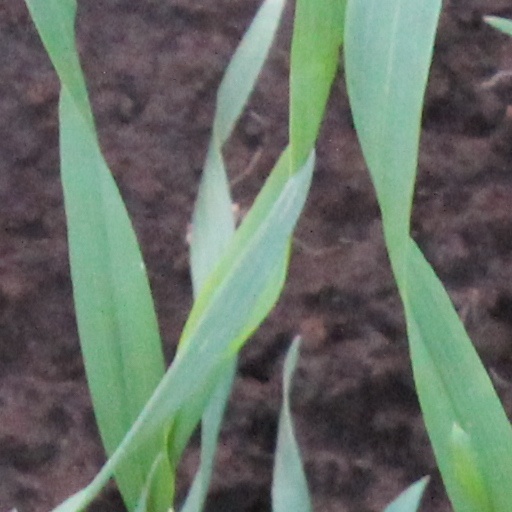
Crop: wheat